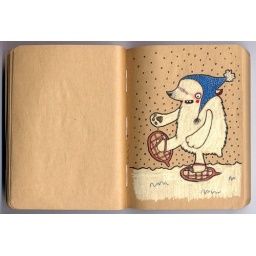
polar bear in snow shoes